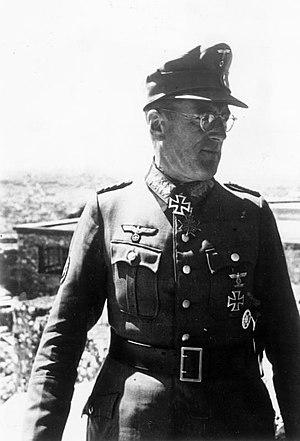
Ferdinand Schörner est un général allemand, promu Generalfeldmarschall dans les derniers jours de la Seconde Guerre mondiale, notamment en raison de sa fidélité indéfectible à l'égard de Hitler.